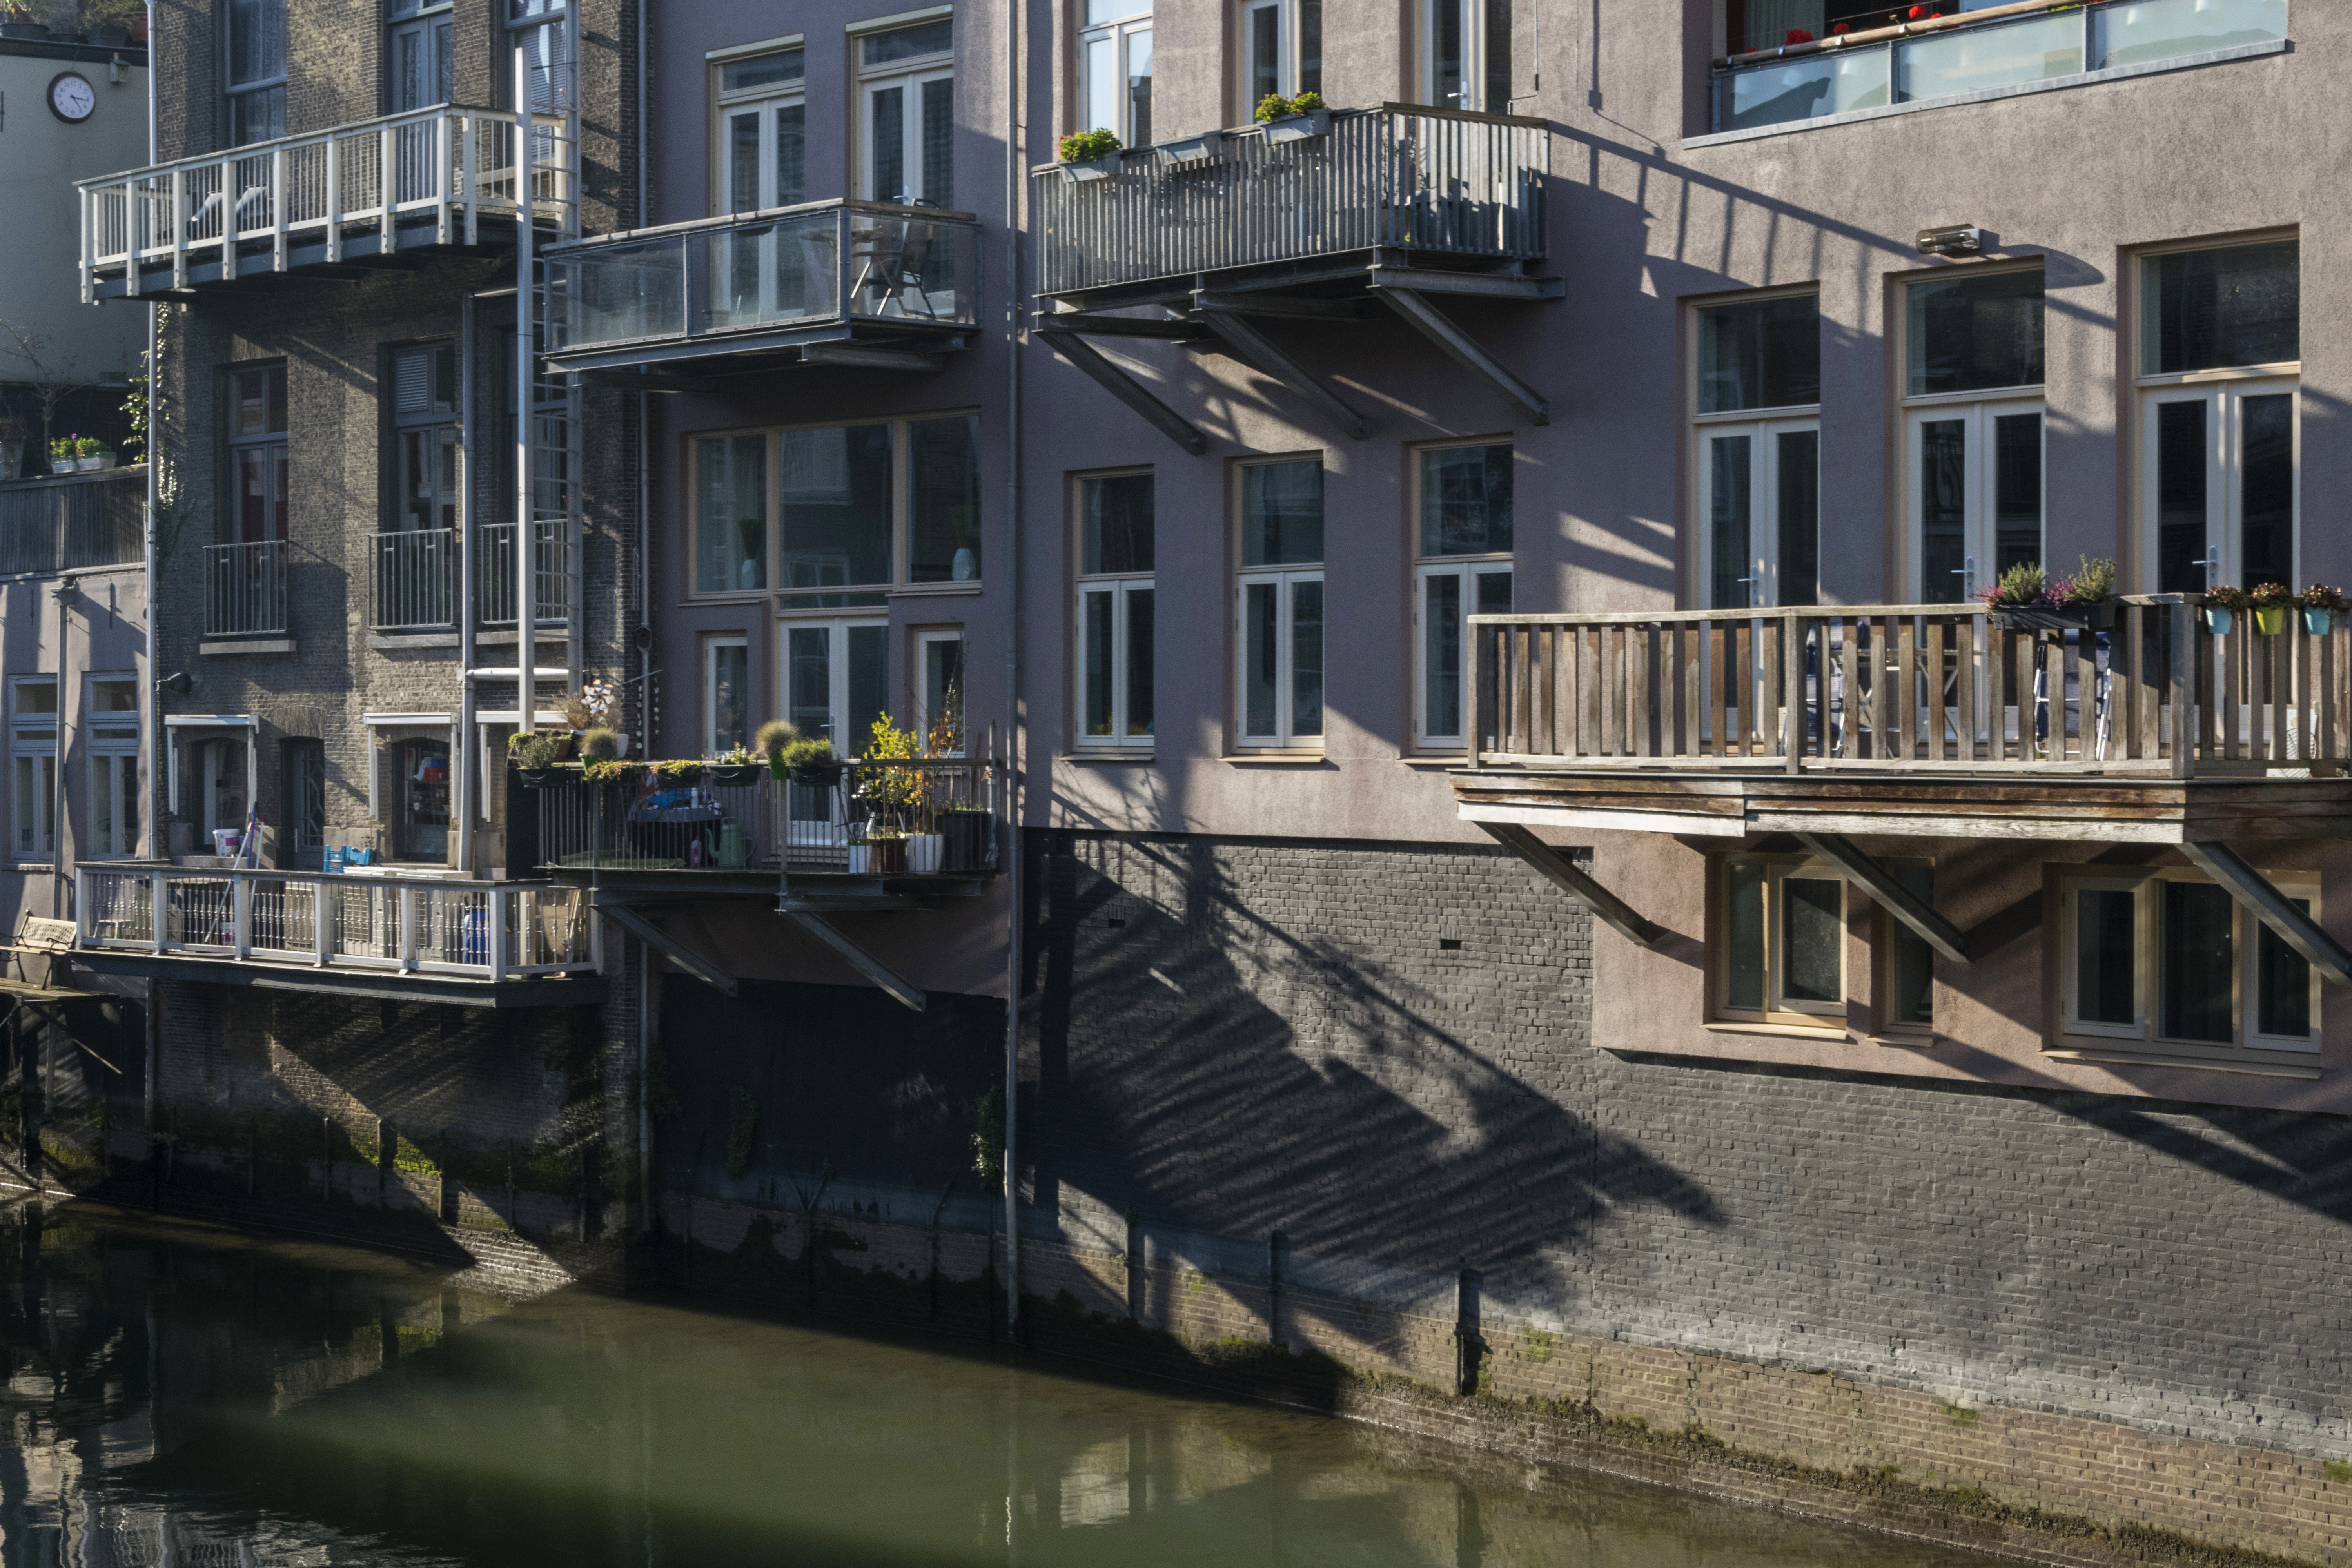
dock, boat, bridge, building, canal, vehicle, nikon, waterway, nederland, netherlands, dutch, outdoorphotography, paulvandevelde, pdvandevelde, padagudaloma, dordrecht, stadsfotografie, nederlandinfotos, stadswandeling, pvdvfotografie, pdvandeveldedordrecht, diep, rondjedordt, dedordtevaer, wijnstraat